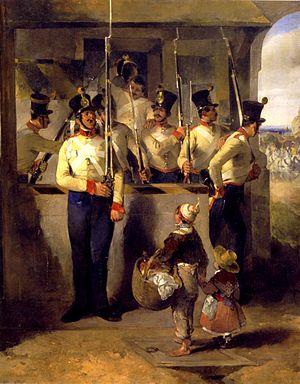
Carl Vincenz Schindler, né le 23 octobre 1821 à Vienne et mort le 22 août 1842 à Laab im Walde, est un peintre autrichien s'inscrivant dans le courant du Biedermeier viennois. Il est surnommé, en raison de ses nombreuses peintures de bataille et de scènes militaires, le « soldat Schindler ».
L'armée de la Confédération germanique était une force militaire allemande, constituée de soldats des différents États membres de la confédération et dont l'objectif primaire était la défense de ses membres contre des ennemis extérieurs. Concrètement, elle était principalement dirigée contre la France qui avait dans le passé mené plusieurs tentatives d'invasion au sein du Saint-Empire romain germanique. La Russie était aussi une menace, les thèses panslaviques mettant en danger la domination autrichienne sur certaines nations slaves de son empire. Les lois fondatrices de cette armée ne prévoient pas le cas d'une guerre entre membres, comme cela est arrivé avec la guerre des Duchés, où le roi du Danemark était également membre de la confédération de par son titre de duc de Holstein. La guerre austro-prussienne de 1866, voit s'affronter deux autres États membres pour la domination sur la confédération. La défaite autrichienne mène à la dissolution de cette armée.